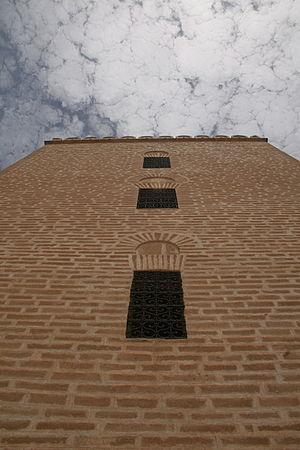
La Grande Mosquée de Kairouan, également appelée mosquée Oqba Ibn Nafi en souvenir de son fondateur Oqba Ibn Nafi, est l'une des principales mosquées de Tunisie située à Kairouan. Historiquement première métropole musulmane du Maghreb, Kairouan, dont l'apogée sur les plans politique et intellectuel se situe au IXᵉ siècle, est réputée comme étant le centre spirituel et religieux de la Tunisie ; elle est aussi parfois considérée comme la quatrième ville sainte de l'islam sunnite.
En architecture et en construction, assise, ou cours d'assises, mot qui vient du verbe « asseoir », peut désigner l'ensemble des fondations d'un corps de bâtiment donnant la stabilité à l'ouvrage.